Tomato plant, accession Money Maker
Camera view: bottom (45 deg); turntable rotation: 180 degrees
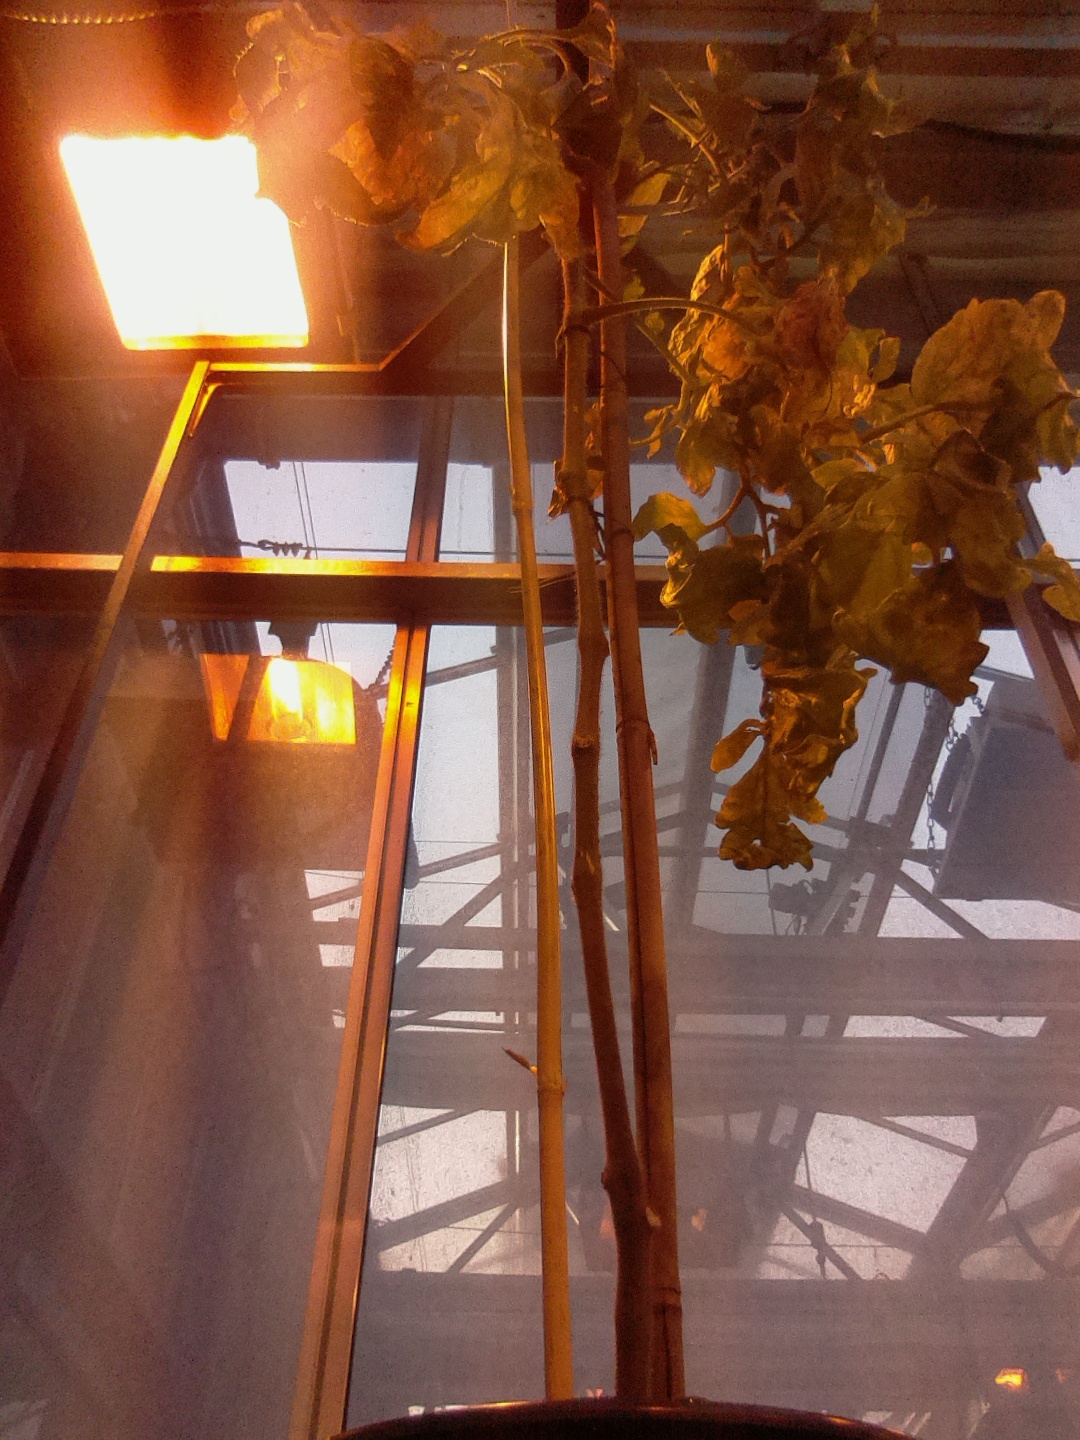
BBCH growth stage 89: 90%-100% of fruits show typical fully ripe color